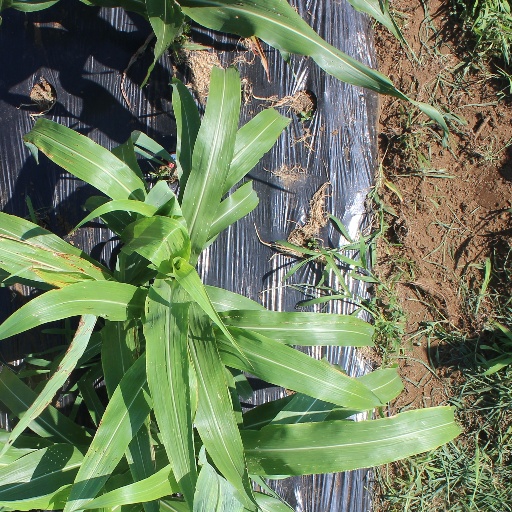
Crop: sorghum